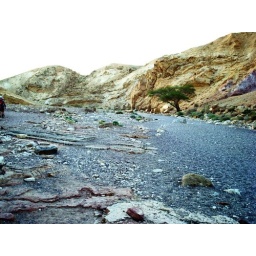
a single tree in a land of rock